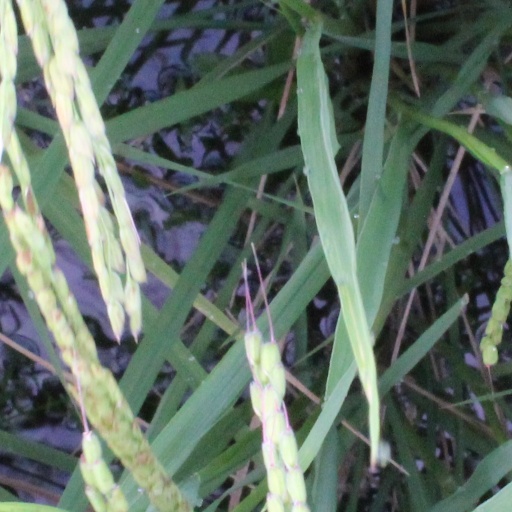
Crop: rice